Hjorte Apotek (Copenhagen)

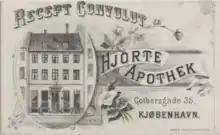
An old advertisement for the pharmacy

The next owner was Harald Alfred Fedor Piper (9 June 1823 - 1 April 1900). In 1884 he passed it on to his son Harald Georg Vilhelm Piper. He owned it until 1924. Kjeld Ove Frandsen was the owner from 1924 to 1930. Henry Edgar Tegner then owned it until its closure on 30 June 1967.